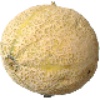
Label: cantaloupe